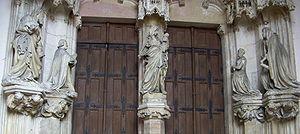
L'art de la sculpture commence sur le territoire français, comme dans le reste du monde, à l'époque préhistorique. Elle reste exceptionnelle, le plus souvent utilisée sous la forme de petits objects. Les premières œuvres taillées représentent uniquement des figures féminines, les Vénus paléolithiques, ou des représentations d'animaux.
L'architecture gothique est un style architectural d'origine française qui s'est développé à partir de la seconde partie du Moyen Âge en Europe occidentale. Elle apparaît en Île-de-France et en Haute-Picardie au XIIᵉ siècle. Elle se diffuse rapidement au nord puis au sud de la Loire et en Europe jusqu'au milieu du XVIᵉ siècle et même jusqu'au XVIIᵉ siècle dans certains pays. L'esthétique gothique et ses techniques se perpétuent dans l'architecture française au-delà du XVIᵉ siècle, en pleine période classique, dans certains détails et modes de constructions. Enfin, un véritable renouveau apparaît avec la vague de l'historicisme du XIXᵉ siècle jusqu'au début du XXᵉ siècle. Le style a alors été qualifié de néo-gothique.
Jean de Marville, Jehan de Marville ou Hennequin de Marville, tel que le nomme les textes de l'époque, est un sculpteur français de la fin du XIVᵉ siècle, originaire du Nord de la France ou de la Meuse. Il est à Saint-Pierre de Lille en 1366, en 1369 à la cathédrale de Rouen.